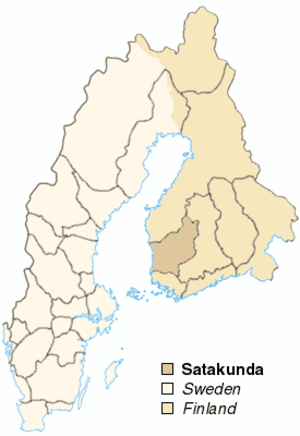
Le Satakunta est le nom d'une province historique du sud-ouest de la Finlande, ayant existé entre le XIIᵉ siècle et 1649. C'est aussi le nom d'une région contemporaine qui s'étend sur un territoire un peu plus réduit.